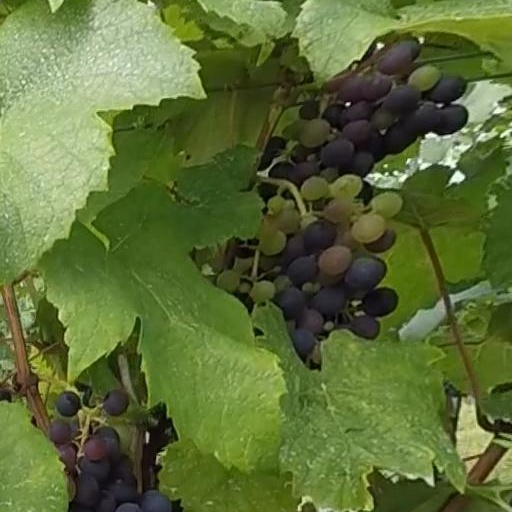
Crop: grape